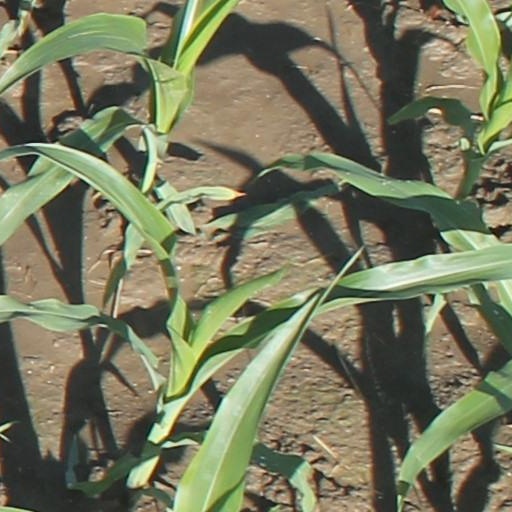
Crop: maize; corn